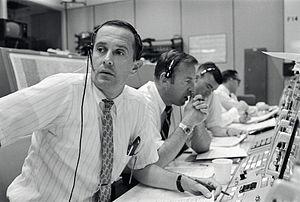
Les controleurs de vols lors de la phase d'alunissage du LEM (Apollo 11) le 20 July 1969.
Apollo 11 est une mission du programme spatial américain Apollo au cours de laquelle, pour la première fois, des hommes marchent sur la Lune, le 21 juillet 1969, à 2 h 56 UTC. L'agence spatiale américaine, la NASA, remplit ainsi l'objectif fixé par le président John F. Kennedy en 1961 de poser un équipage sain et sauf sur la Lune avant la fin des années 1960 dans le but de démontrer la supériorité des États-Unis sur l'Union soviétique mise à mal par les succès soviétiques au début de l'ère spatiale dans le contexte de la guerre froide qui oppose ces deux pays. Ce défi est lancé alors que la NASA n'a pas encore placé en orbite un seul astronaute. Grâce à une mobilisation de moyens humains et financiers considérables, l'agence spatiale rattrape puis dépasse le programme spatial soviétique.
Le Centre spatial Lyndon B. Johnson, anciennement Manned Spacecraft Center, est le centre de l'agence spatiale américaine de la National Aeronautics and Space Administration affecté aux missions spatiales habitées. Il est situé à Houston au Texas. Depuis sa création en 1962, le centre assure l'entraînement des astronautes et la gestion des missions habitées après leur lancement. Le centre est ainsi responsable du contrôle en vol de la Station spatiale internationale. De nombreux laboratoires y sont installés. Son nom actuel en l'honneur de Lyndon B. Johnson, président des États-Unis de 1963 à 1969, date de 1973.
Charles Moss Duke Jr., dit Charlie Duke, né le 3 octobre 1935 à Charlotte en Caroline du Nord, est un militaire, pilote d'essai et astronaute américain. En 1972, il participe à la mission Apollo 16 et est à ce jour le dixième homme, mais aussi le plus jeune, à avoir marché sur la Lune.